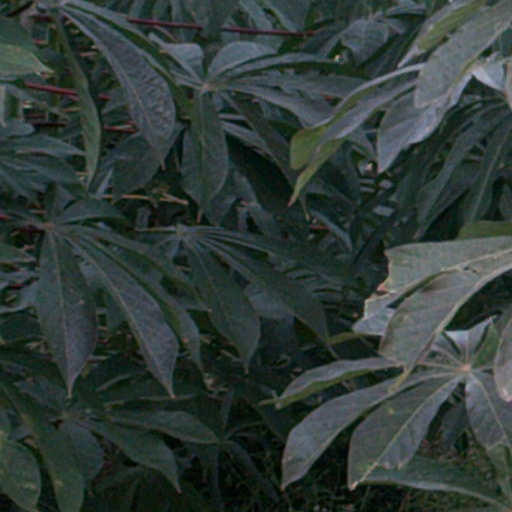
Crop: cassava